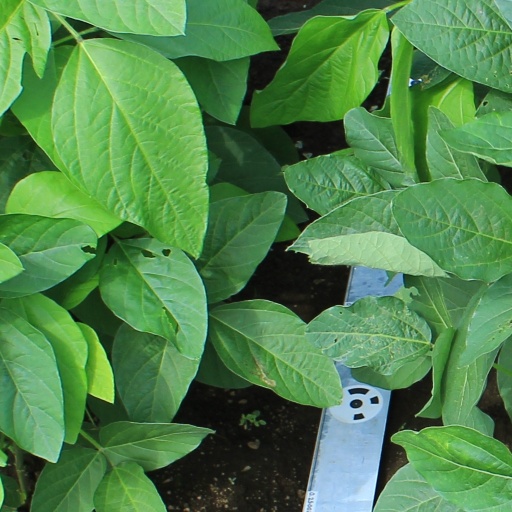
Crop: soybean